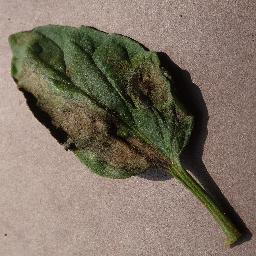
Label: Tomato___Late_blight